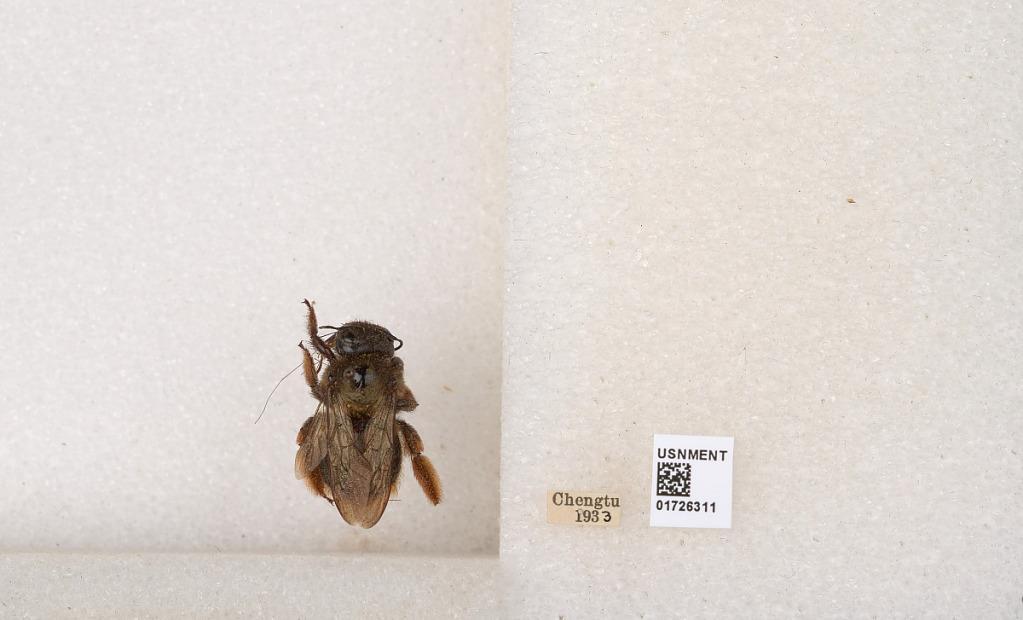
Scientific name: Xylocopa (Mesotrichia) latipes (Drury)
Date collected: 1933-1-1
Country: China
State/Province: Sichuan
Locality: Chengtu
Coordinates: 30.6585, 104.076